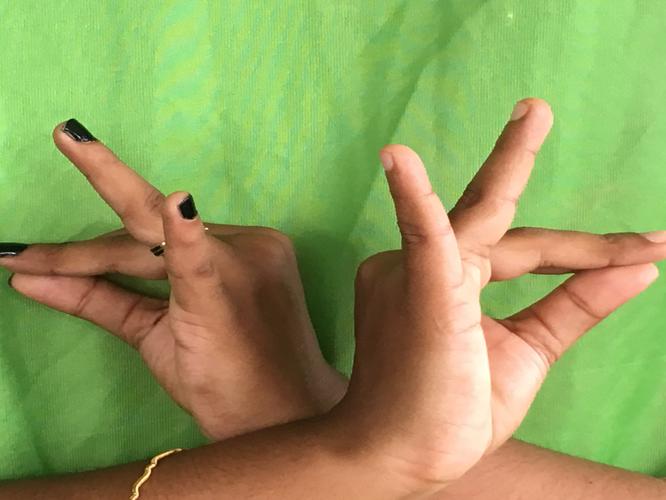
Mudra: Katakavardhana
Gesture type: double_hand